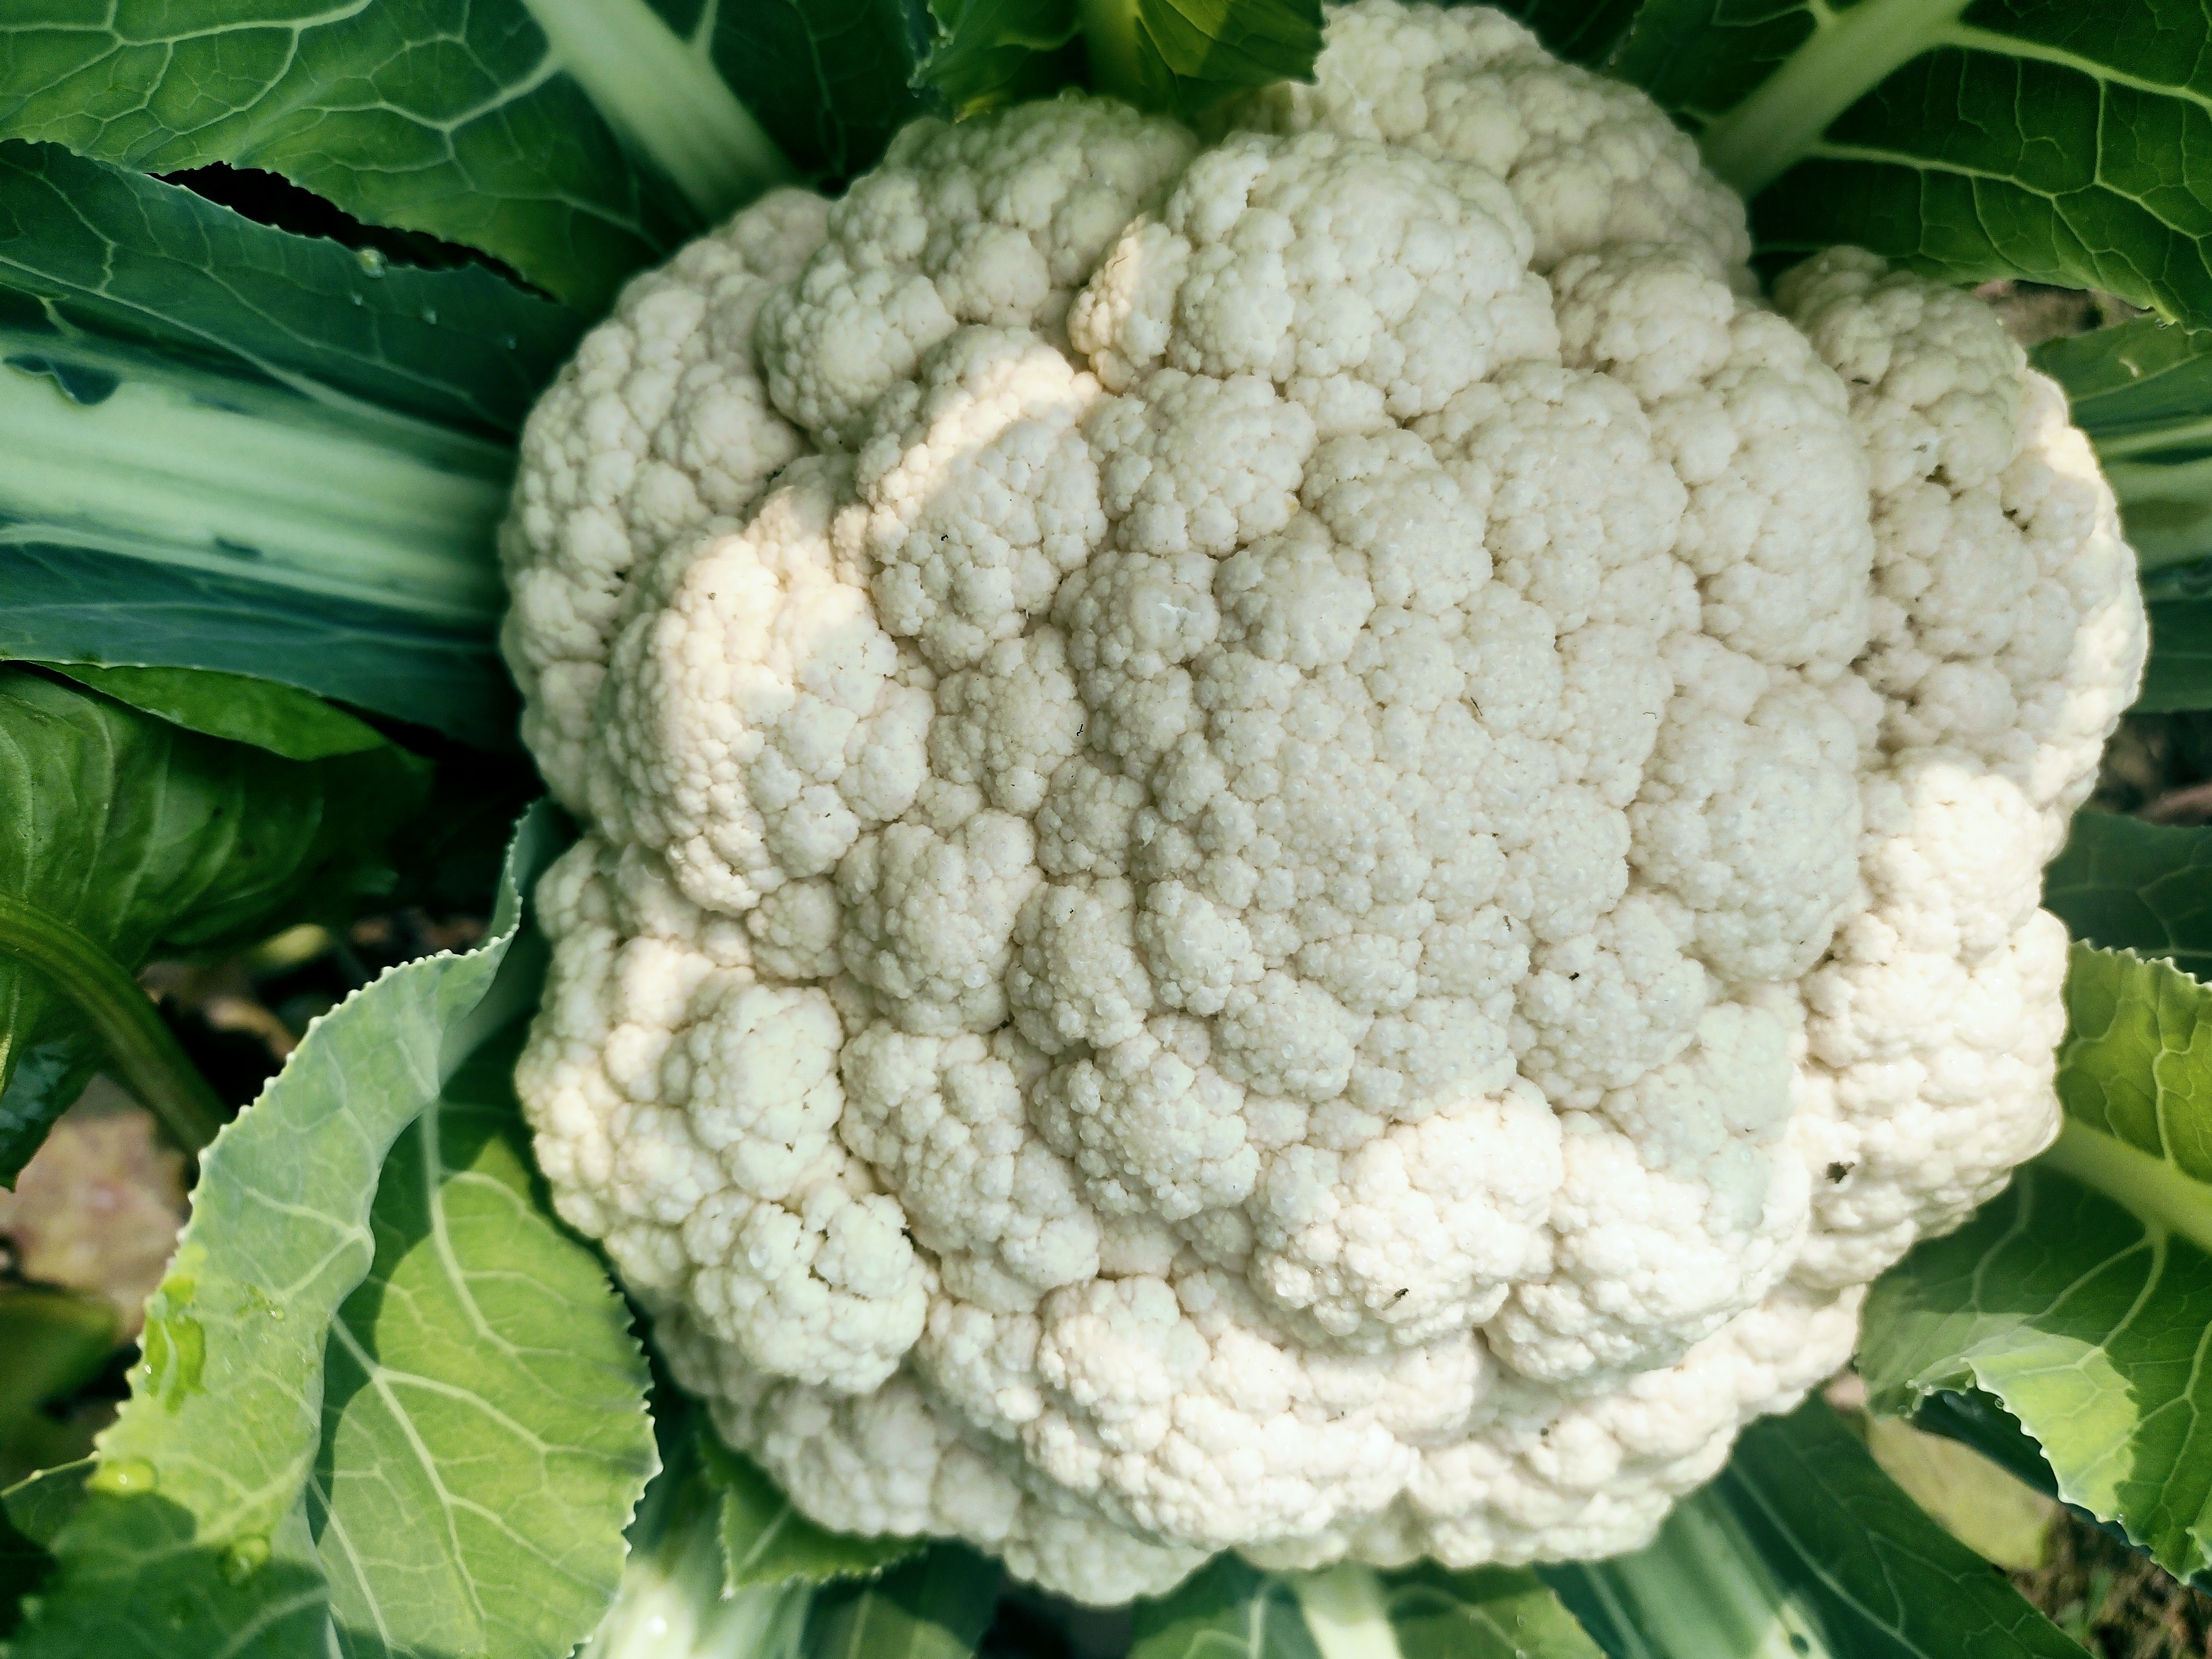
Label: No disease